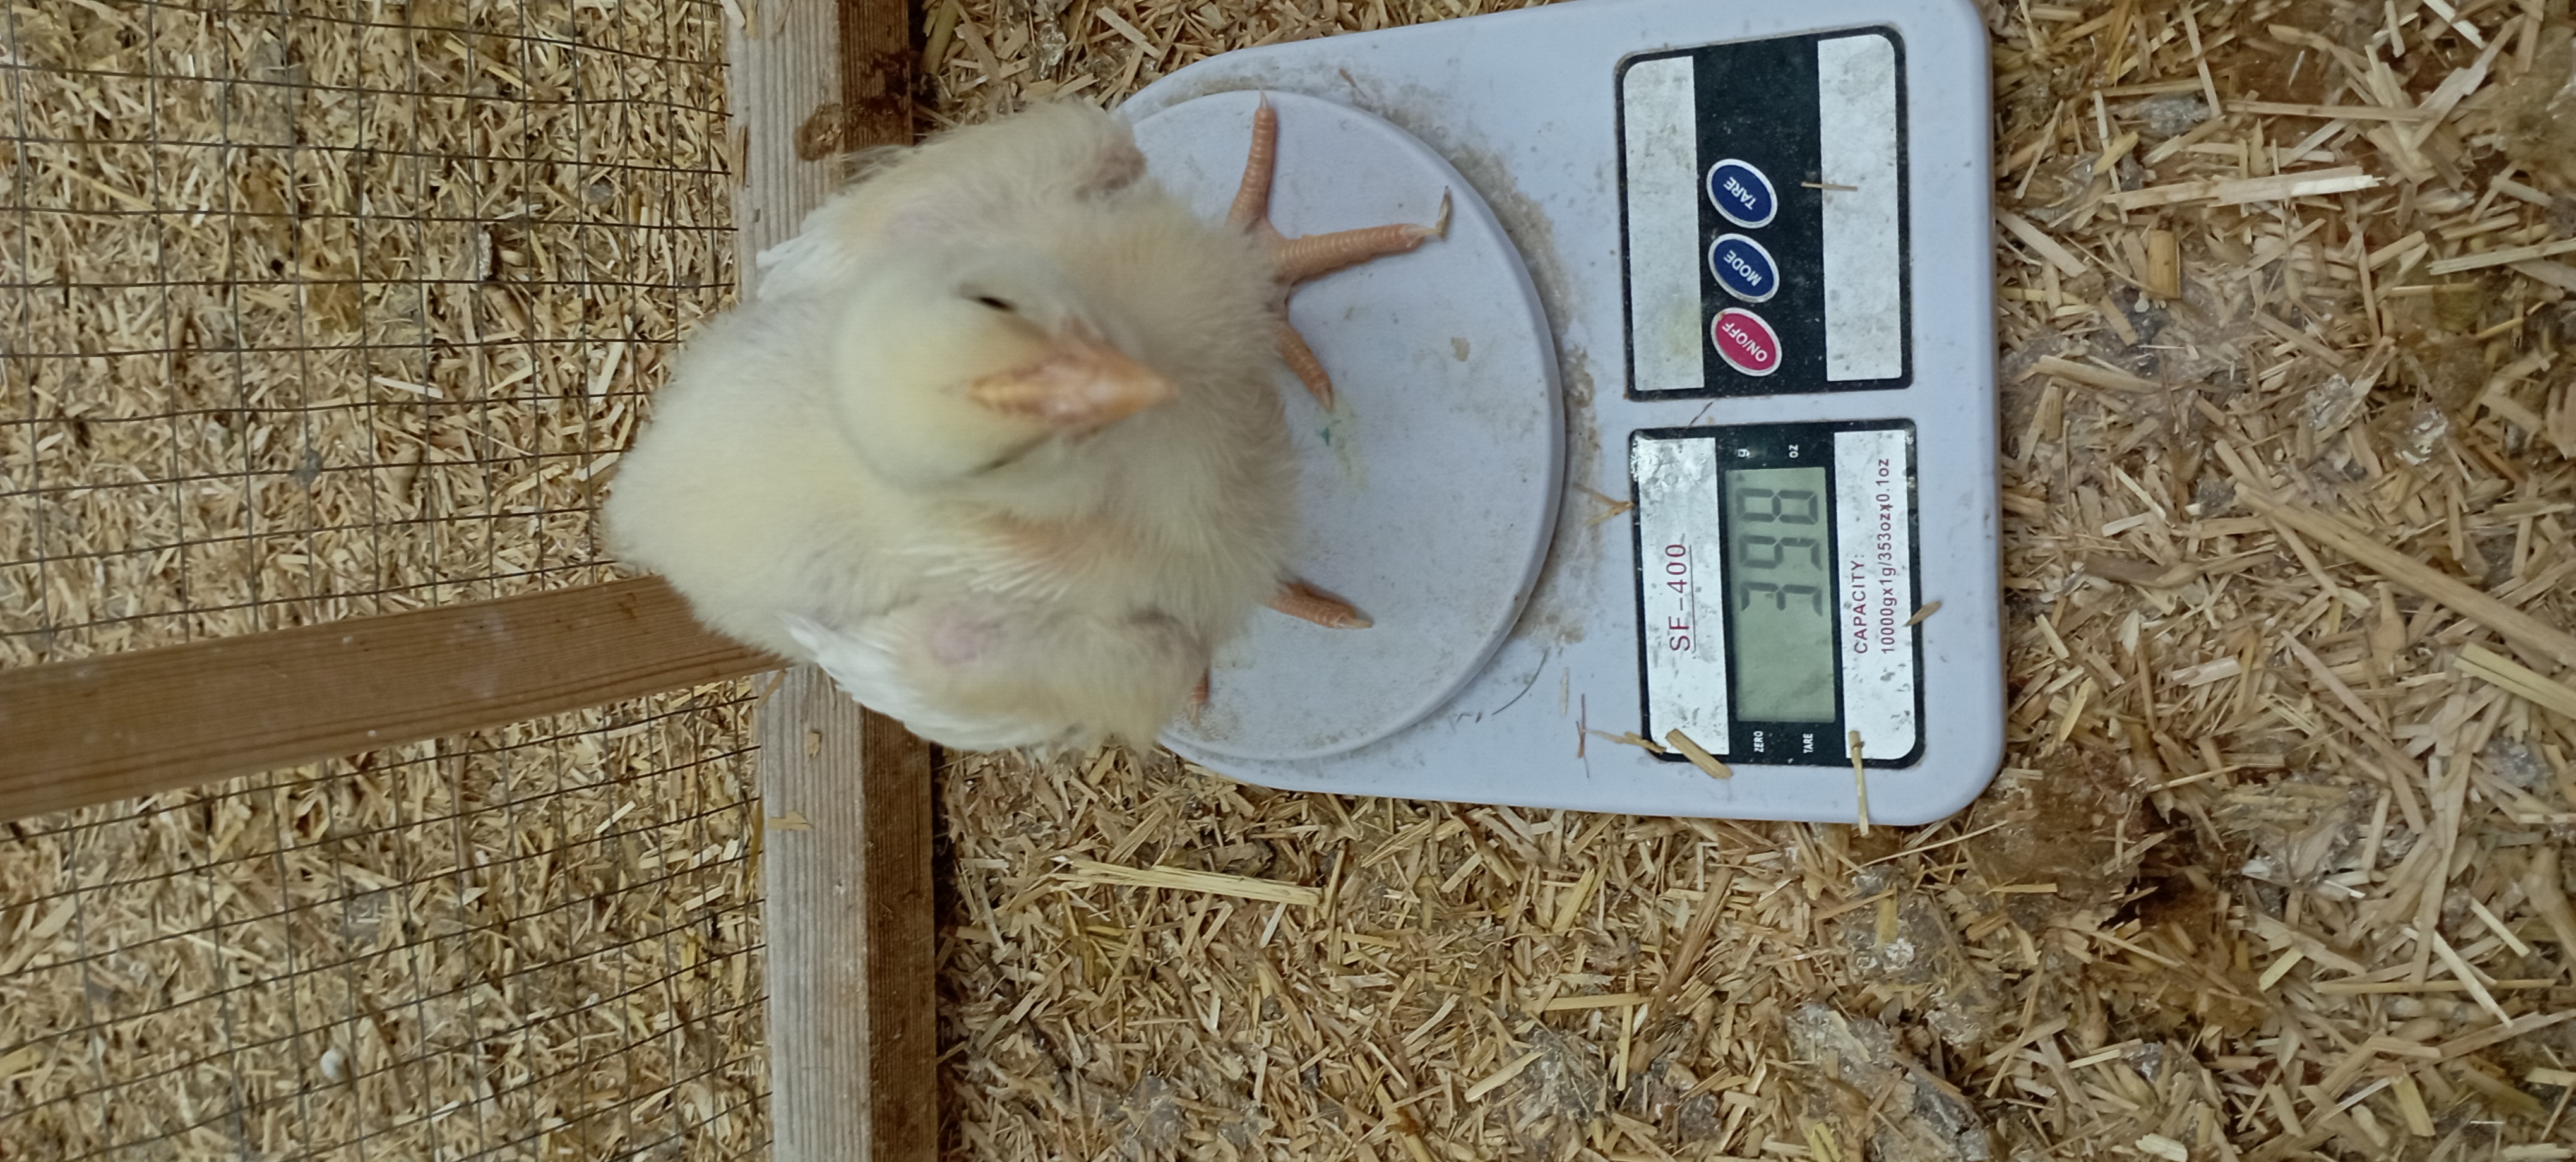
Weight: 398 g